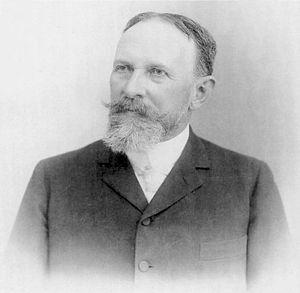
L’histoire de la Suisse depuis 1914 couvre la dernière étape de la formation de la Confédération des XXII cantons, à partir de la Première Guerre mondiale jusqu'à la création du canton du Jura, puis l'histoire du pays après.
L'histoire de la Suisse pendant la Première Guerre mondiale est un champ portant sur les événements qui se sont déroulés au sein de la Confédération suisse, pays neutre mais ayant été fortement influencé par les événements qui se déroulaient sur ses frontières, tant dans sa politique intérieure que dans sa politique extérieure.